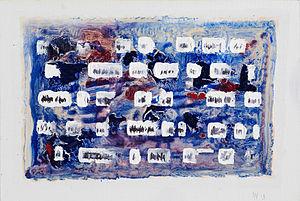
Florian Froehlich, né le 17 décembre 1959 à Pfaeffikon en Suisse, est un artiste contemporain suisse qui se consacre à la peinture, à la sculpture, aux vitraux et à d'autres genres artistiques.